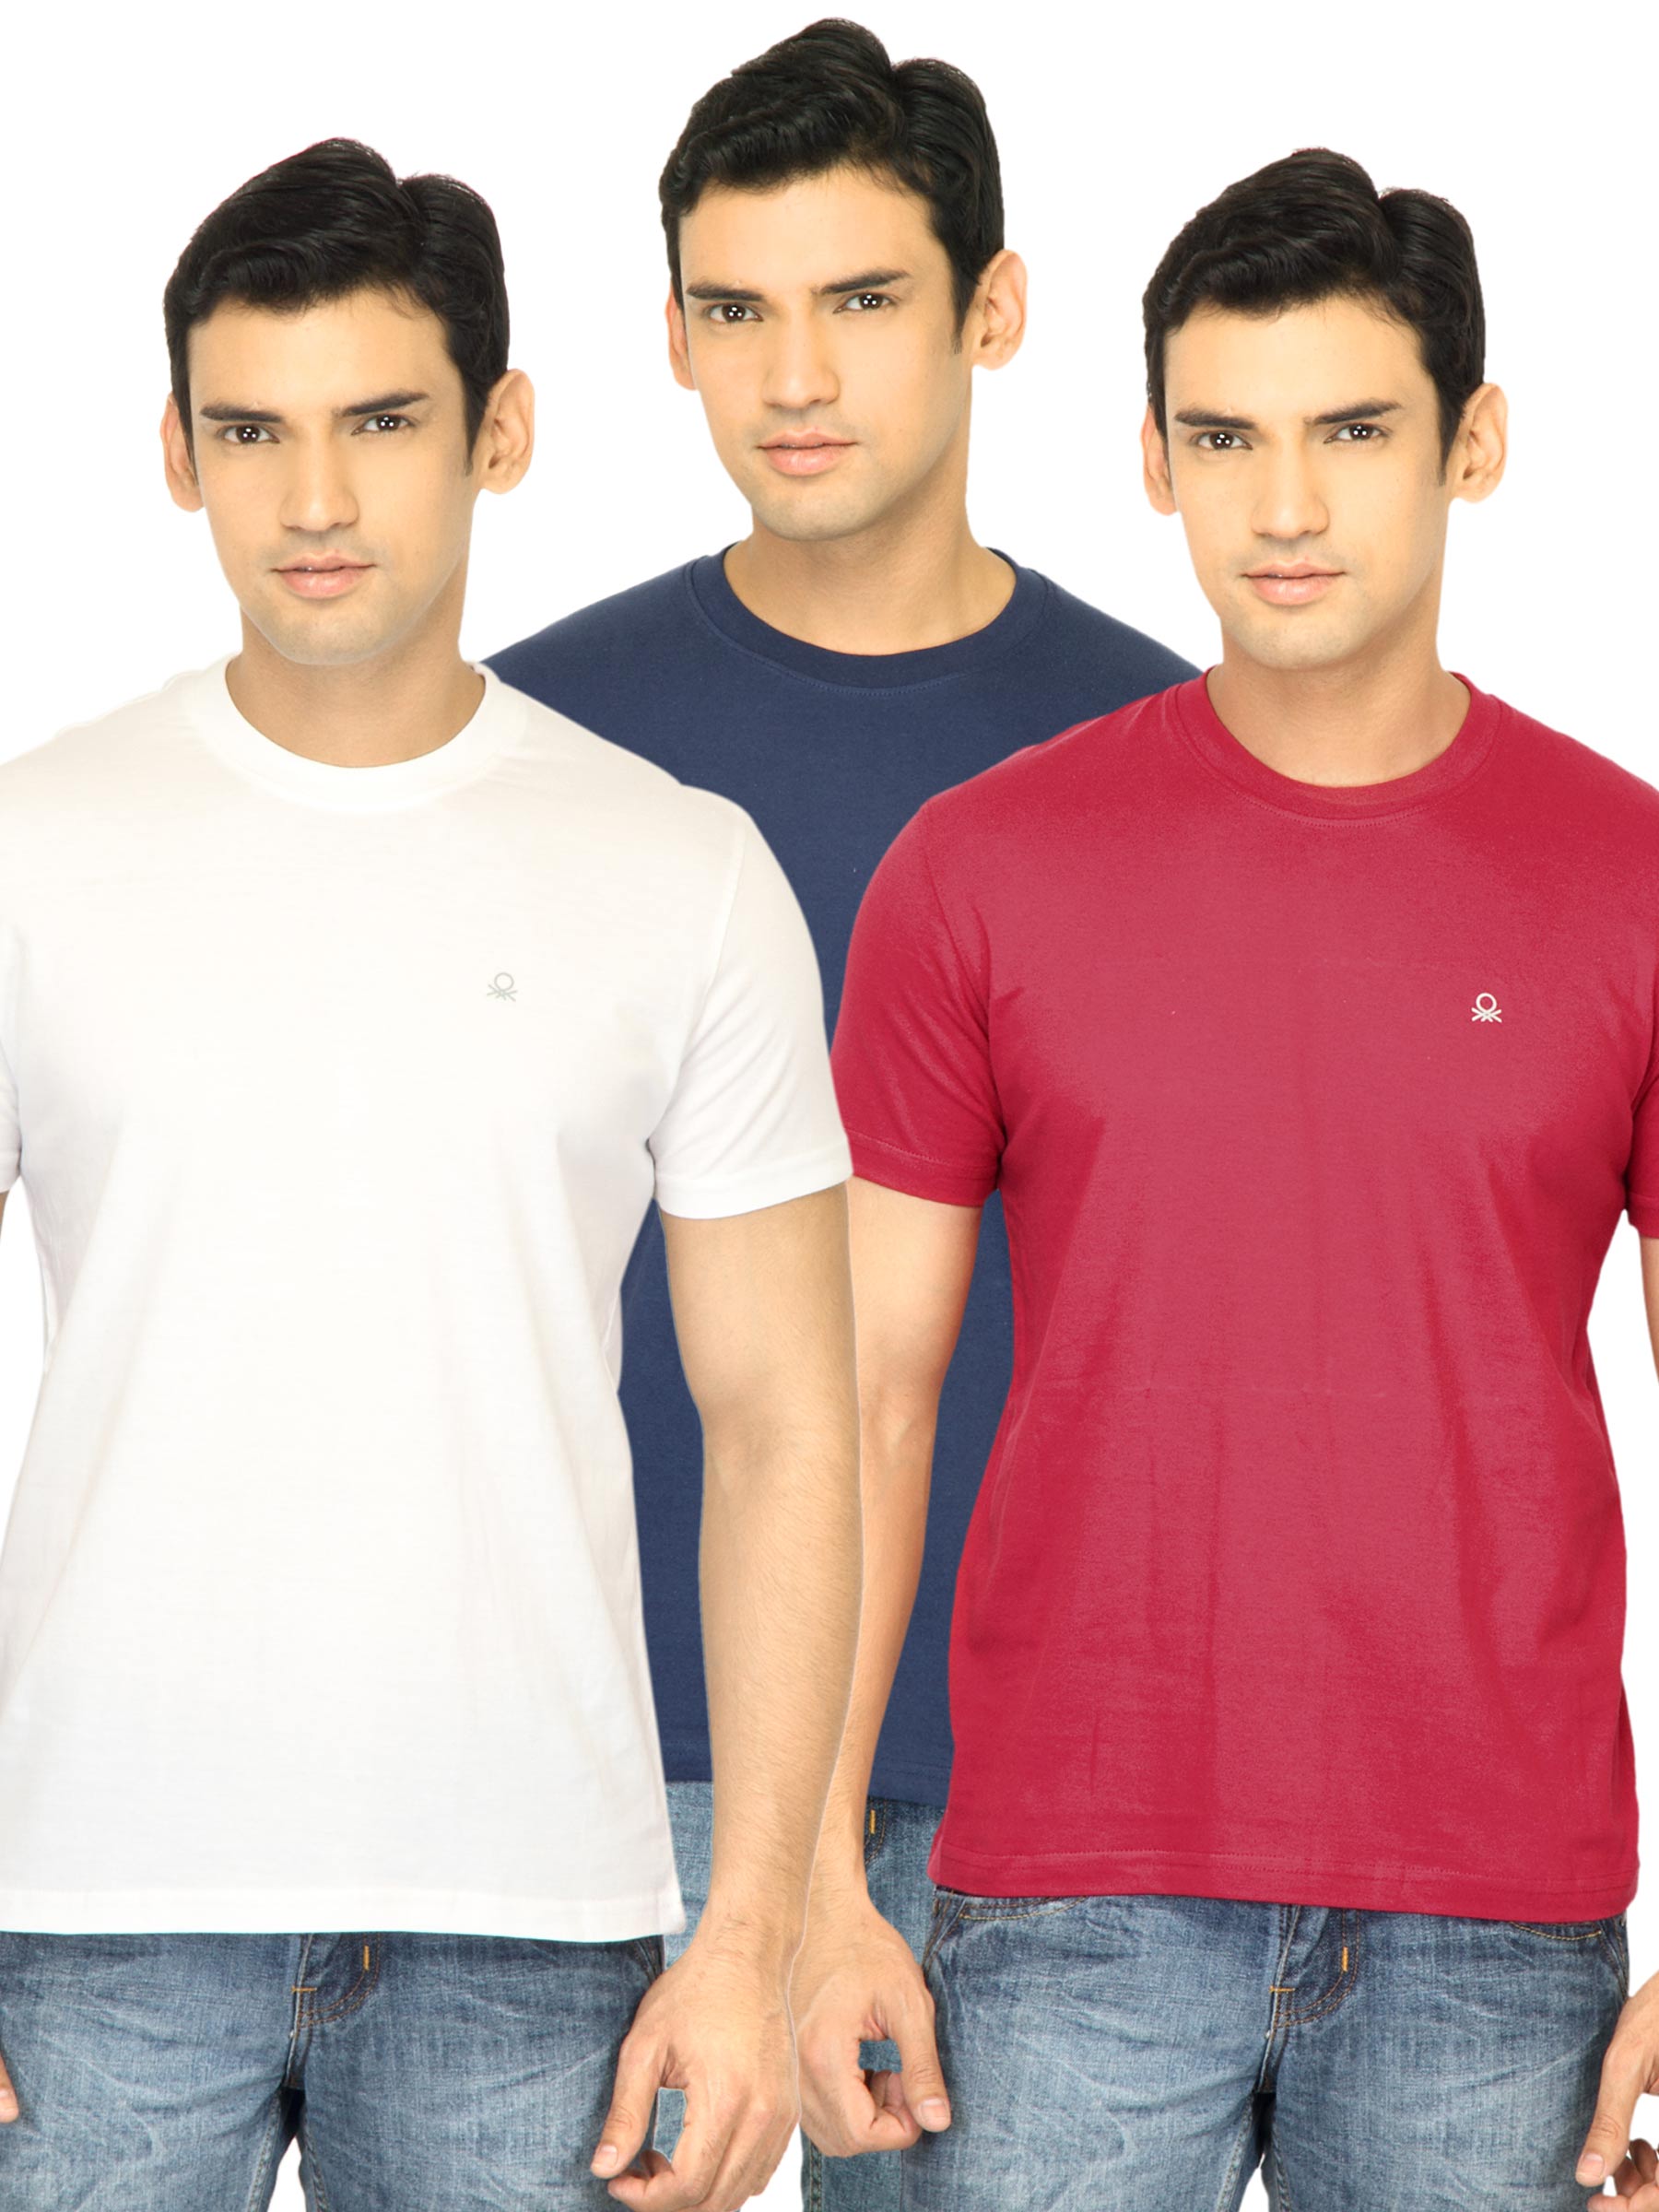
Undercolors of Benetton Men T-Shirts Red Innerwear T-shirt
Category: Apparel / Innerwear / Innerwear Vests
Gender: Men
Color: Red
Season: Summer 2016
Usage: Casual